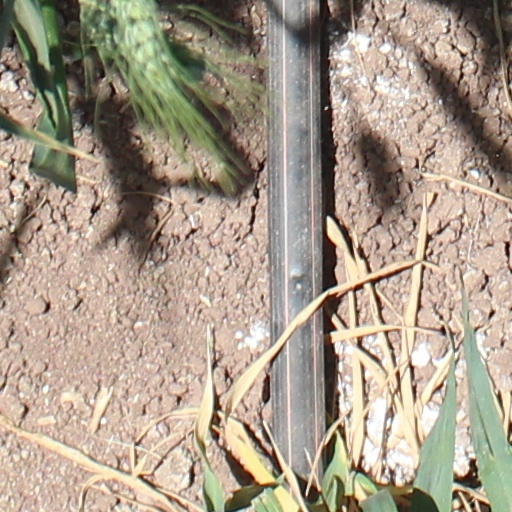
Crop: wheat